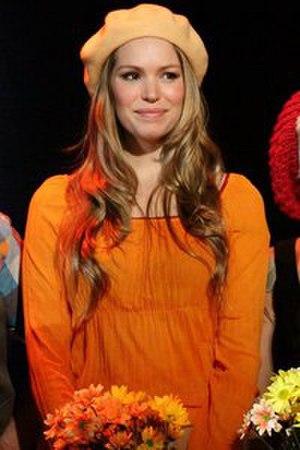
Sophie Vaillancourt posant durant l'annonce du nouveau spectacle Big Bazar
Sophie Vaillancourt est une chanteuse québécoise.